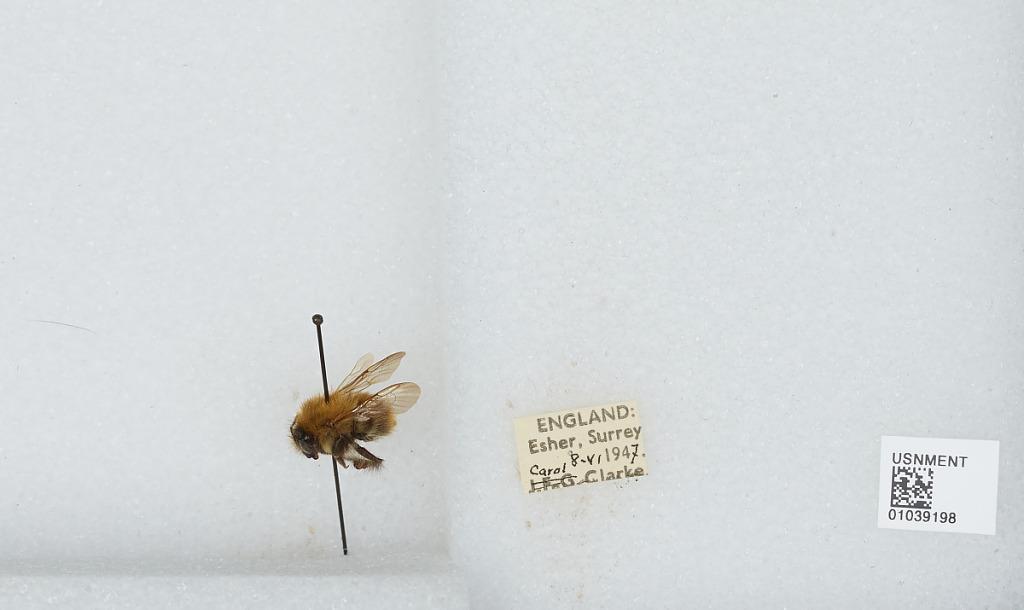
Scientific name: Bombus (Thoracobombus) pascuorum (Scopoli)
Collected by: C. Clarke
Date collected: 1947-6-8
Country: United Kingdom
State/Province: England
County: Surrey
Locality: Esher
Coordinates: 51.3691, -0.365